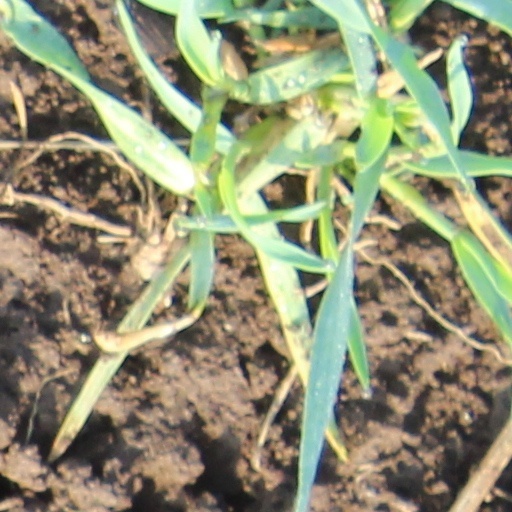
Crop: wheat